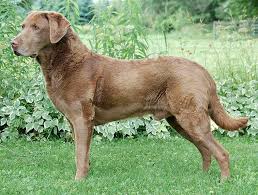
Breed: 215-n000075-Chesapeake_Bay_retriever